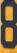
Number: 8